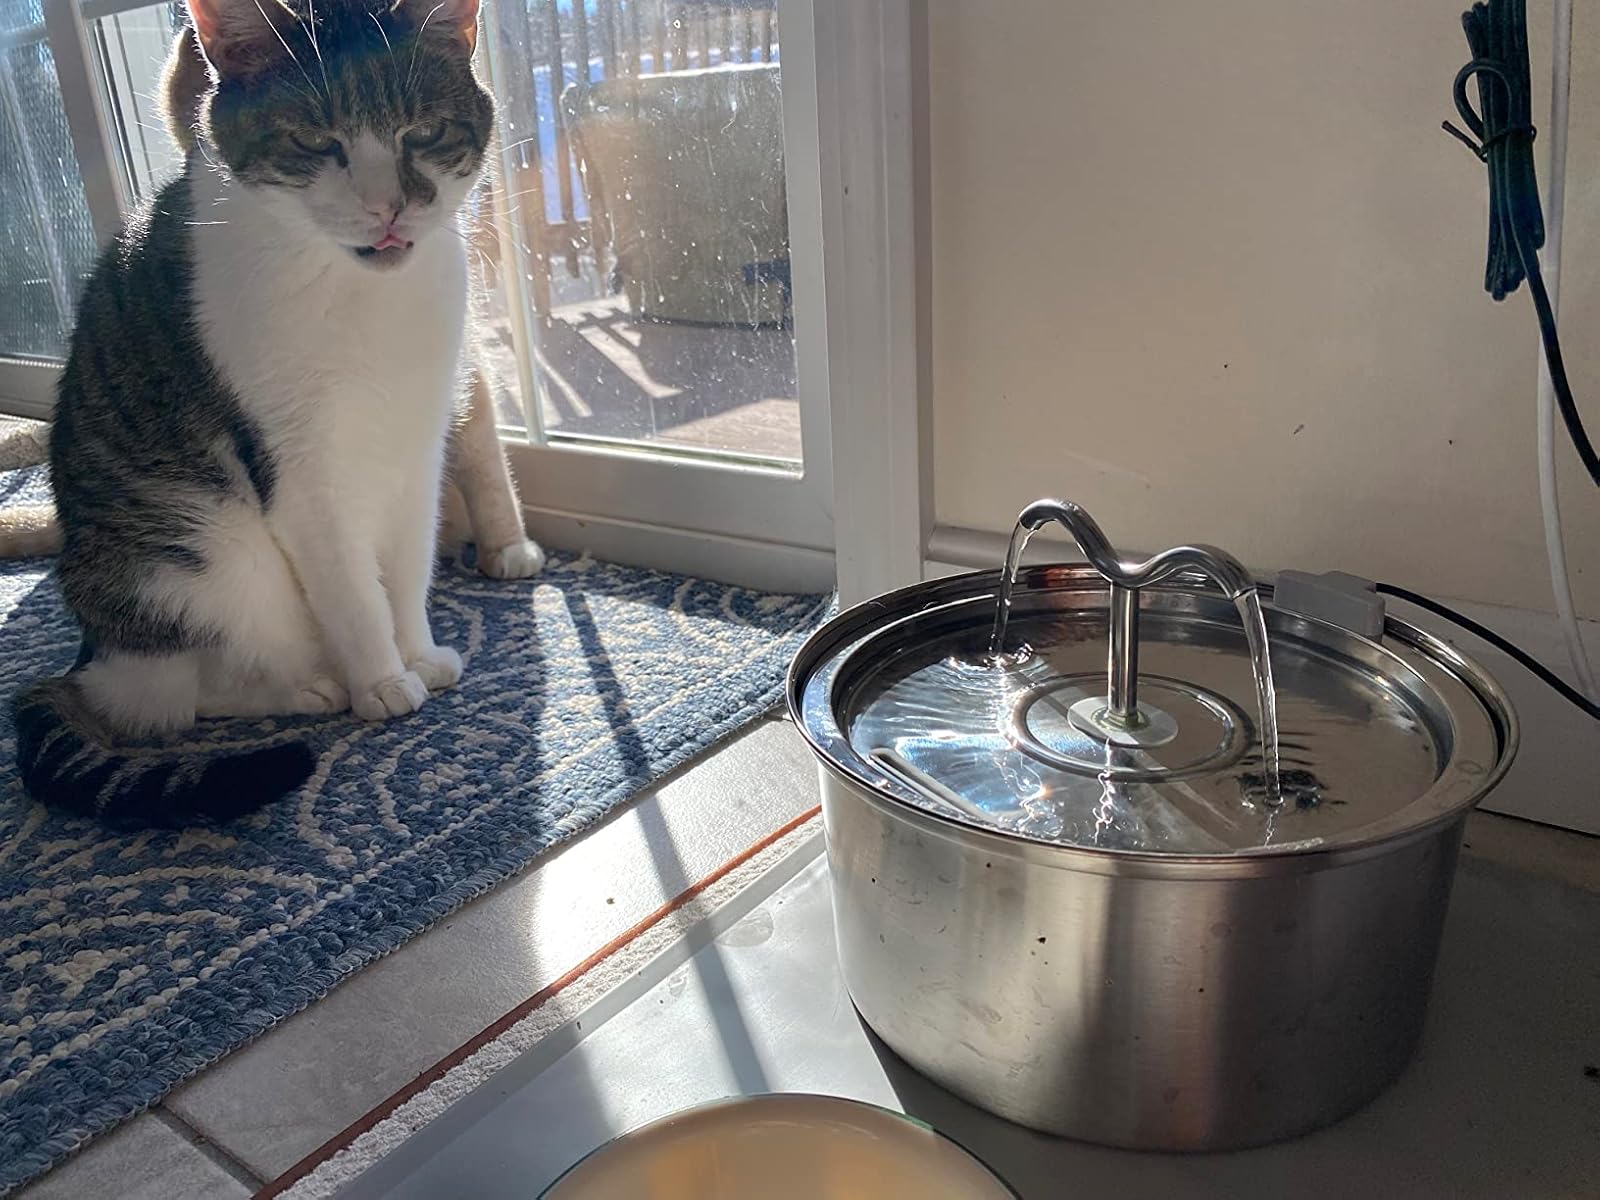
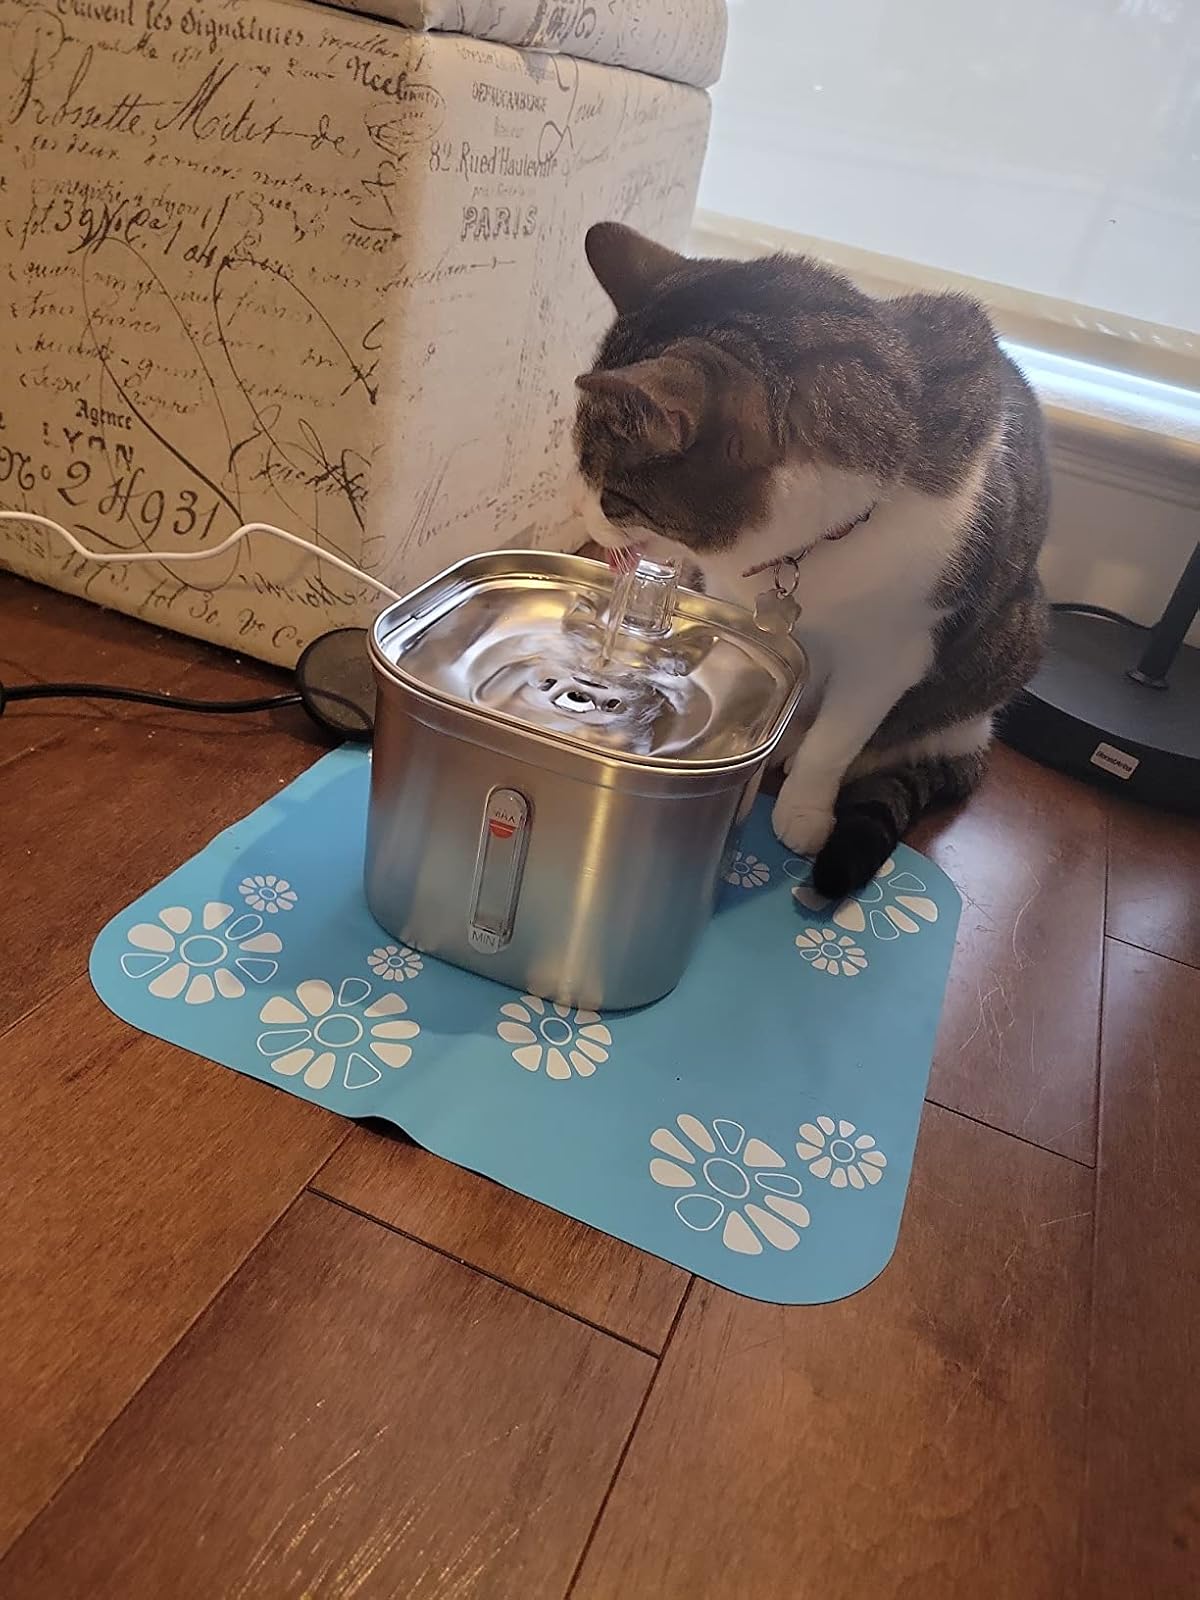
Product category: items_bowl
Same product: no